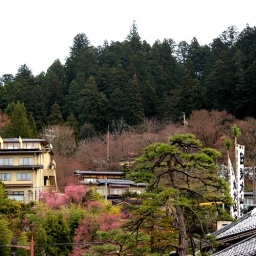
A pine tree in Takayama, japan